1964 San Diego Chargers season

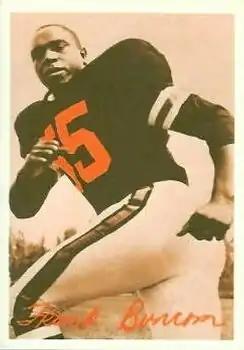
Linebacker Frank Buncom made his first All-Star game in 1964.

The 1964 San Diego Chargers season was their fifth as a professional AFL franchise; the team failed to repeat as AFL champions after winning the championship in 1963 with a record of 11–3, and finished at 8–5–1. San Diego struggled at the start and finish of the season, but a six-game winning streak in the middle proved to be enough to win the AFL West, in a league where the two strongest teams were in the Eastern division.